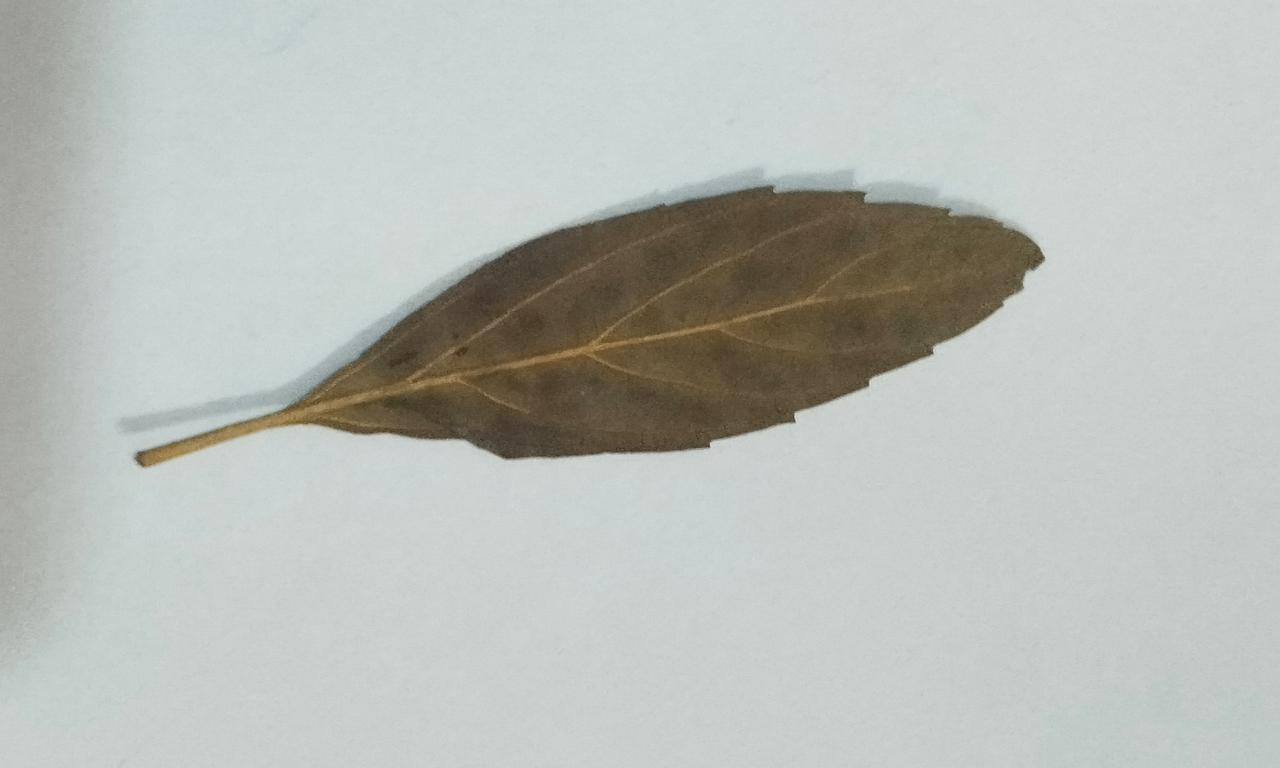
Label: Dried